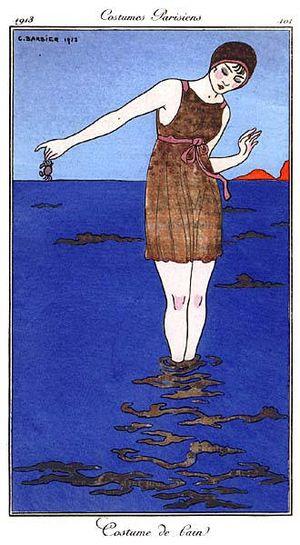
Le sportswear est un courant de mode majeur désignant l'utilisation de vêtements de sport dans un usage détourné. Si ses prémices apparaissent dans les années 1800 avec l'essor des activités sportives et de plein air dans des vêtements du quotidien, les tenues de sport en tant que telles sont établies au milieu de la première moitié du XXᵉ siècle. Le sportswear, ce mélange des genres, joue un rôle considérable dans la mode dès l'après-guerre au milieu du XXᵉ siècle. Des premières bicyclettes, ensuite du tennis, jusqu'aux clubs de fitness des années 1970 puis l'engouement du jogging, la mode de « ville » n'a cessé de d'inspirer de tenues adaptées aux loisirs et aux activités physiques. Au départ, les habits sont revus et corrigés pour permettre une pratique sportive qui n'est qu'un loisir. Mais avec l’émergence de compétitions, année après année, la création de tenues spécifiques par des entreprises spécialisées va se développer, jusqu'à se diffuser dans tous les vestiaires du quotidien.